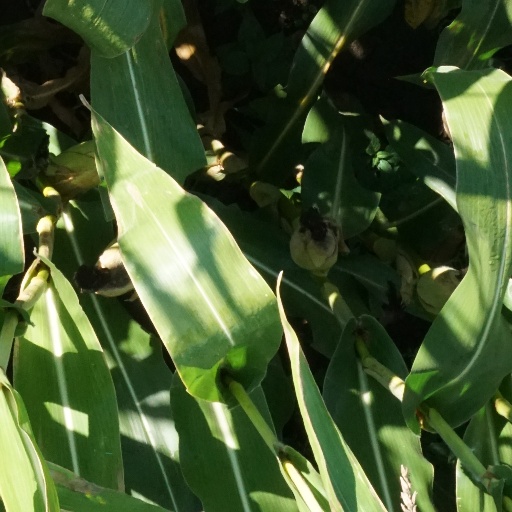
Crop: maize; corn